Portable emissions measurement system

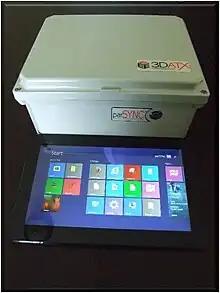
A next generation "integrated PEMS" (iPEMS) device

Because a PEMS unit is able to be carried easily by one person from jobsite to jobsite, and can be used without the requirement of 'team lifting', the required emissions testing projects are economically viable. Simply put, more testing can be done more quickly, by less workers, dramatically increasing the amount of testing done in a certain time period. This in turn, significantly reduces the 'cost per test', yet at the same time increases the overall accuracy required in a 'real-world' environment. Because the law of large numbers will create a convergence of results, it means that repeatability, predictability, and accuracy are enhanced, while simultaneously reducing the overall cost of the testing.